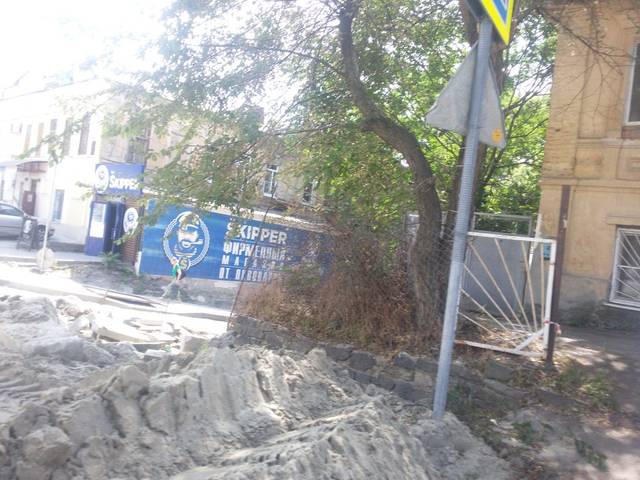
Region: Russia
Coordinates: 47.216, 39.715